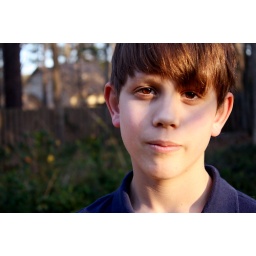
always golden in the sky